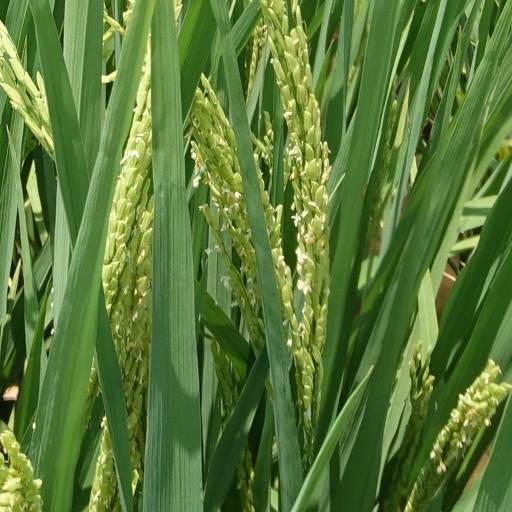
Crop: rice